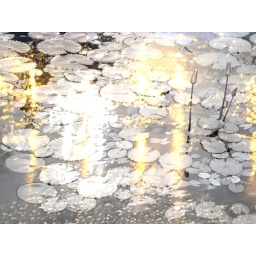
a nice &amp;quot;chillout&amp;quot; photo, made with two separate exposures... black and white and color. Overlay in Photoshop.